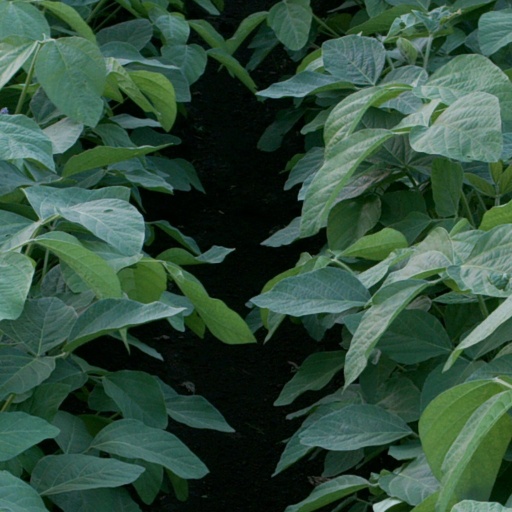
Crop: soybean